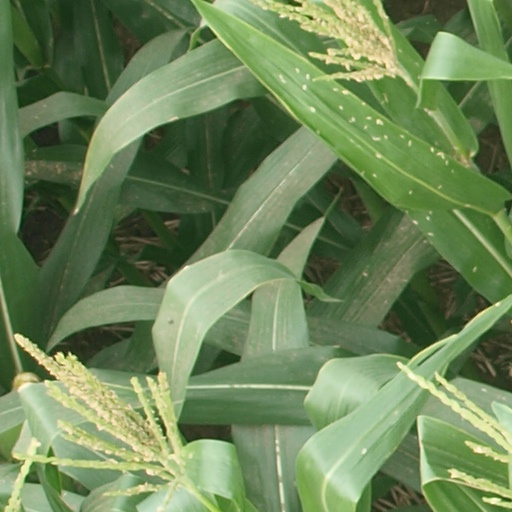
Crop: maize; corn